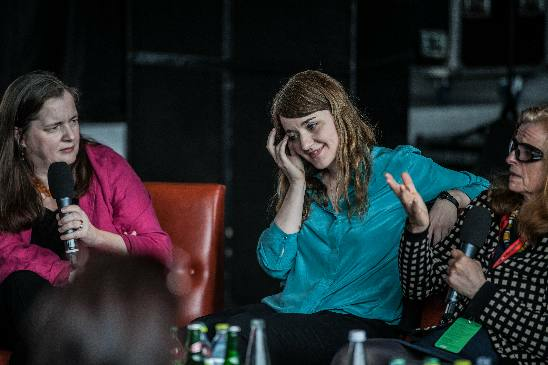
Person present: Yes